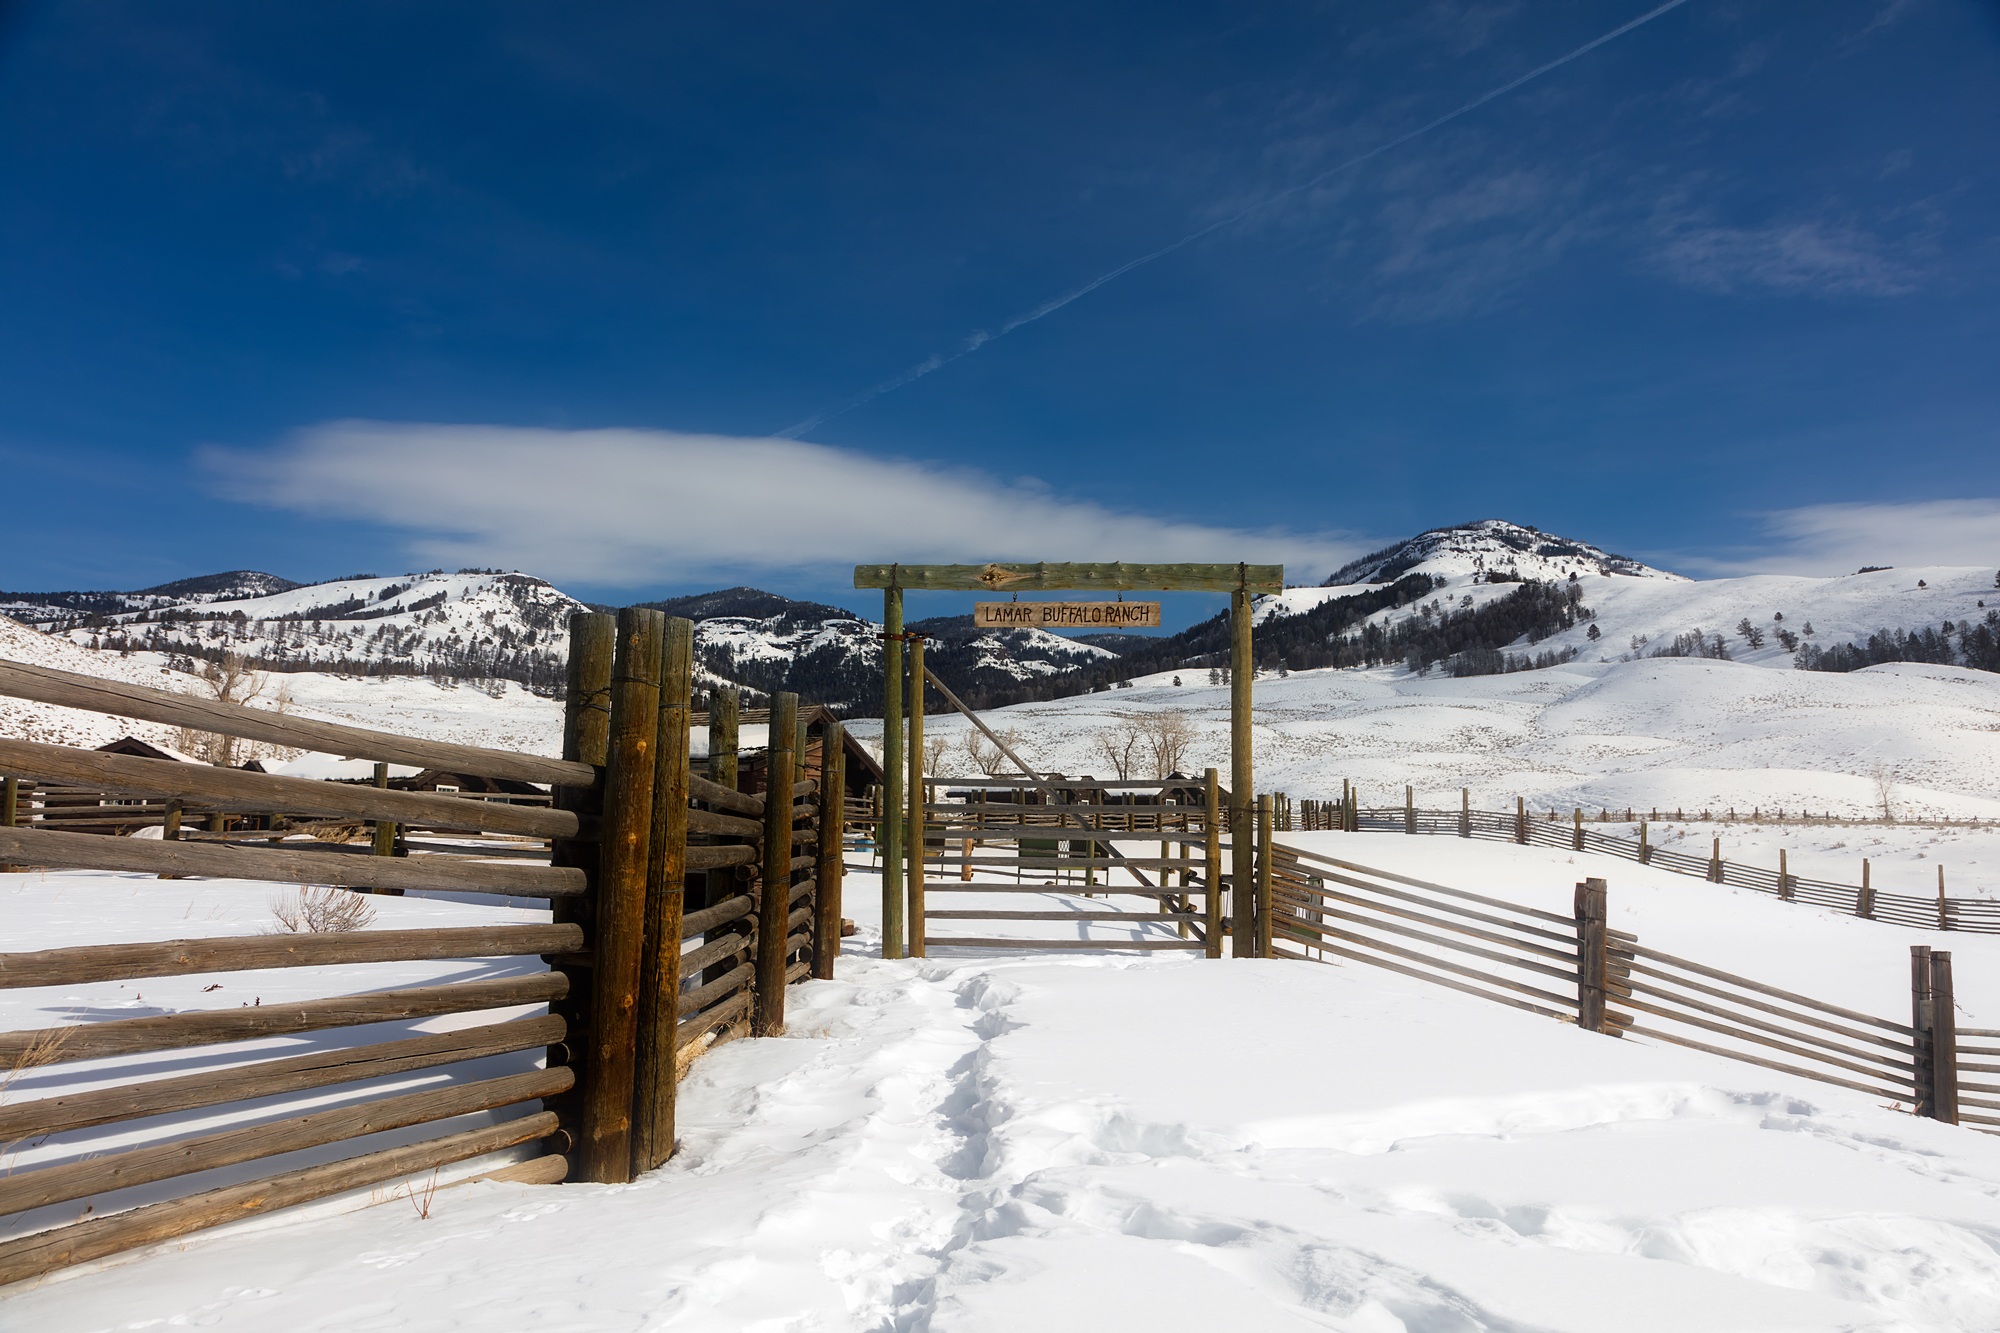
landscape, nature, forest, wilderness, mountain, snow, winter, fence, field, meadow, countryside, valley, mountain range, country, travel, ice, rural, scenic, ranch, weather, tourism, national park, season, yellowstone, trees, outdoors, woods, resort, mountains, wyoming, piste, freezing, log cabins